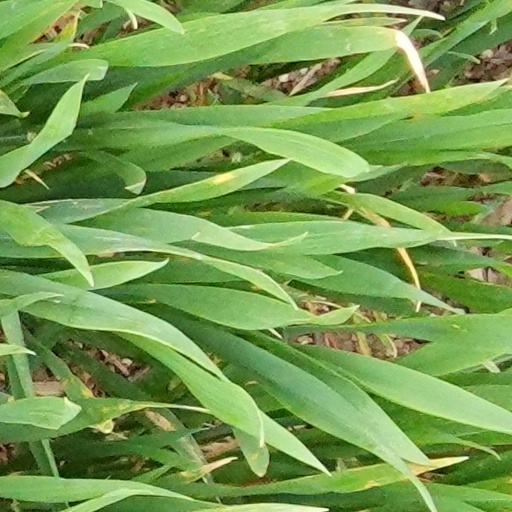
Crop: wheat